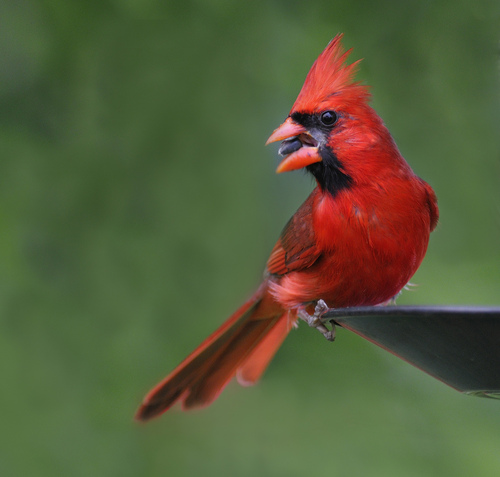
this bird is all red with a black throat and a large red beak.
a bright red bird with a tall crest, long tail feathers and a short, red bill.
this is a red bird with a black throat and a red beak.
this majestic red bird has an equally vibrant, thick beak and black around some of its face.
the colorful bird is red all over with black spots.
this red and black bird has a small red beak.
a small bird with a red breast, crown, nape and a red beck.
the bird has a red crown that is spiked and a red back.
this particular bird has a belly that is red with black spots
this bird is red with black and has a very short beak.
Species: Cardinal